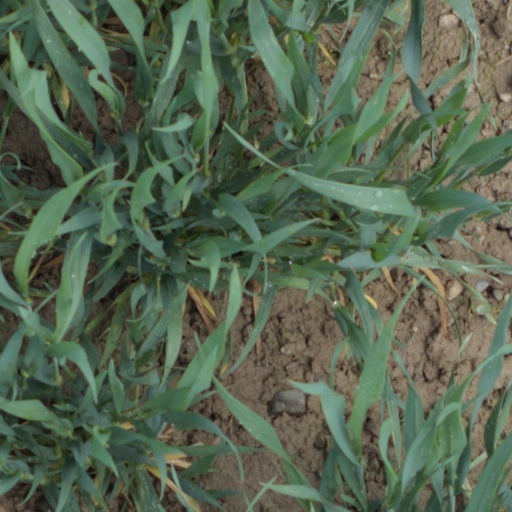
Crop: wheat